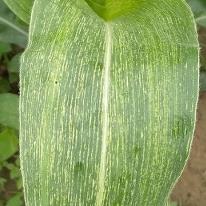
Crop: Maize
Condition: stripe-d